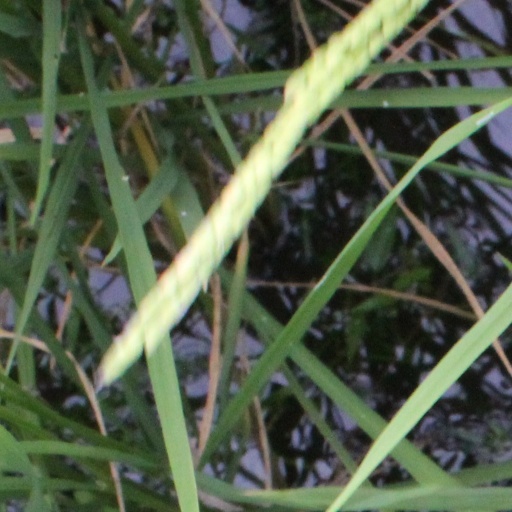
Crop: rice